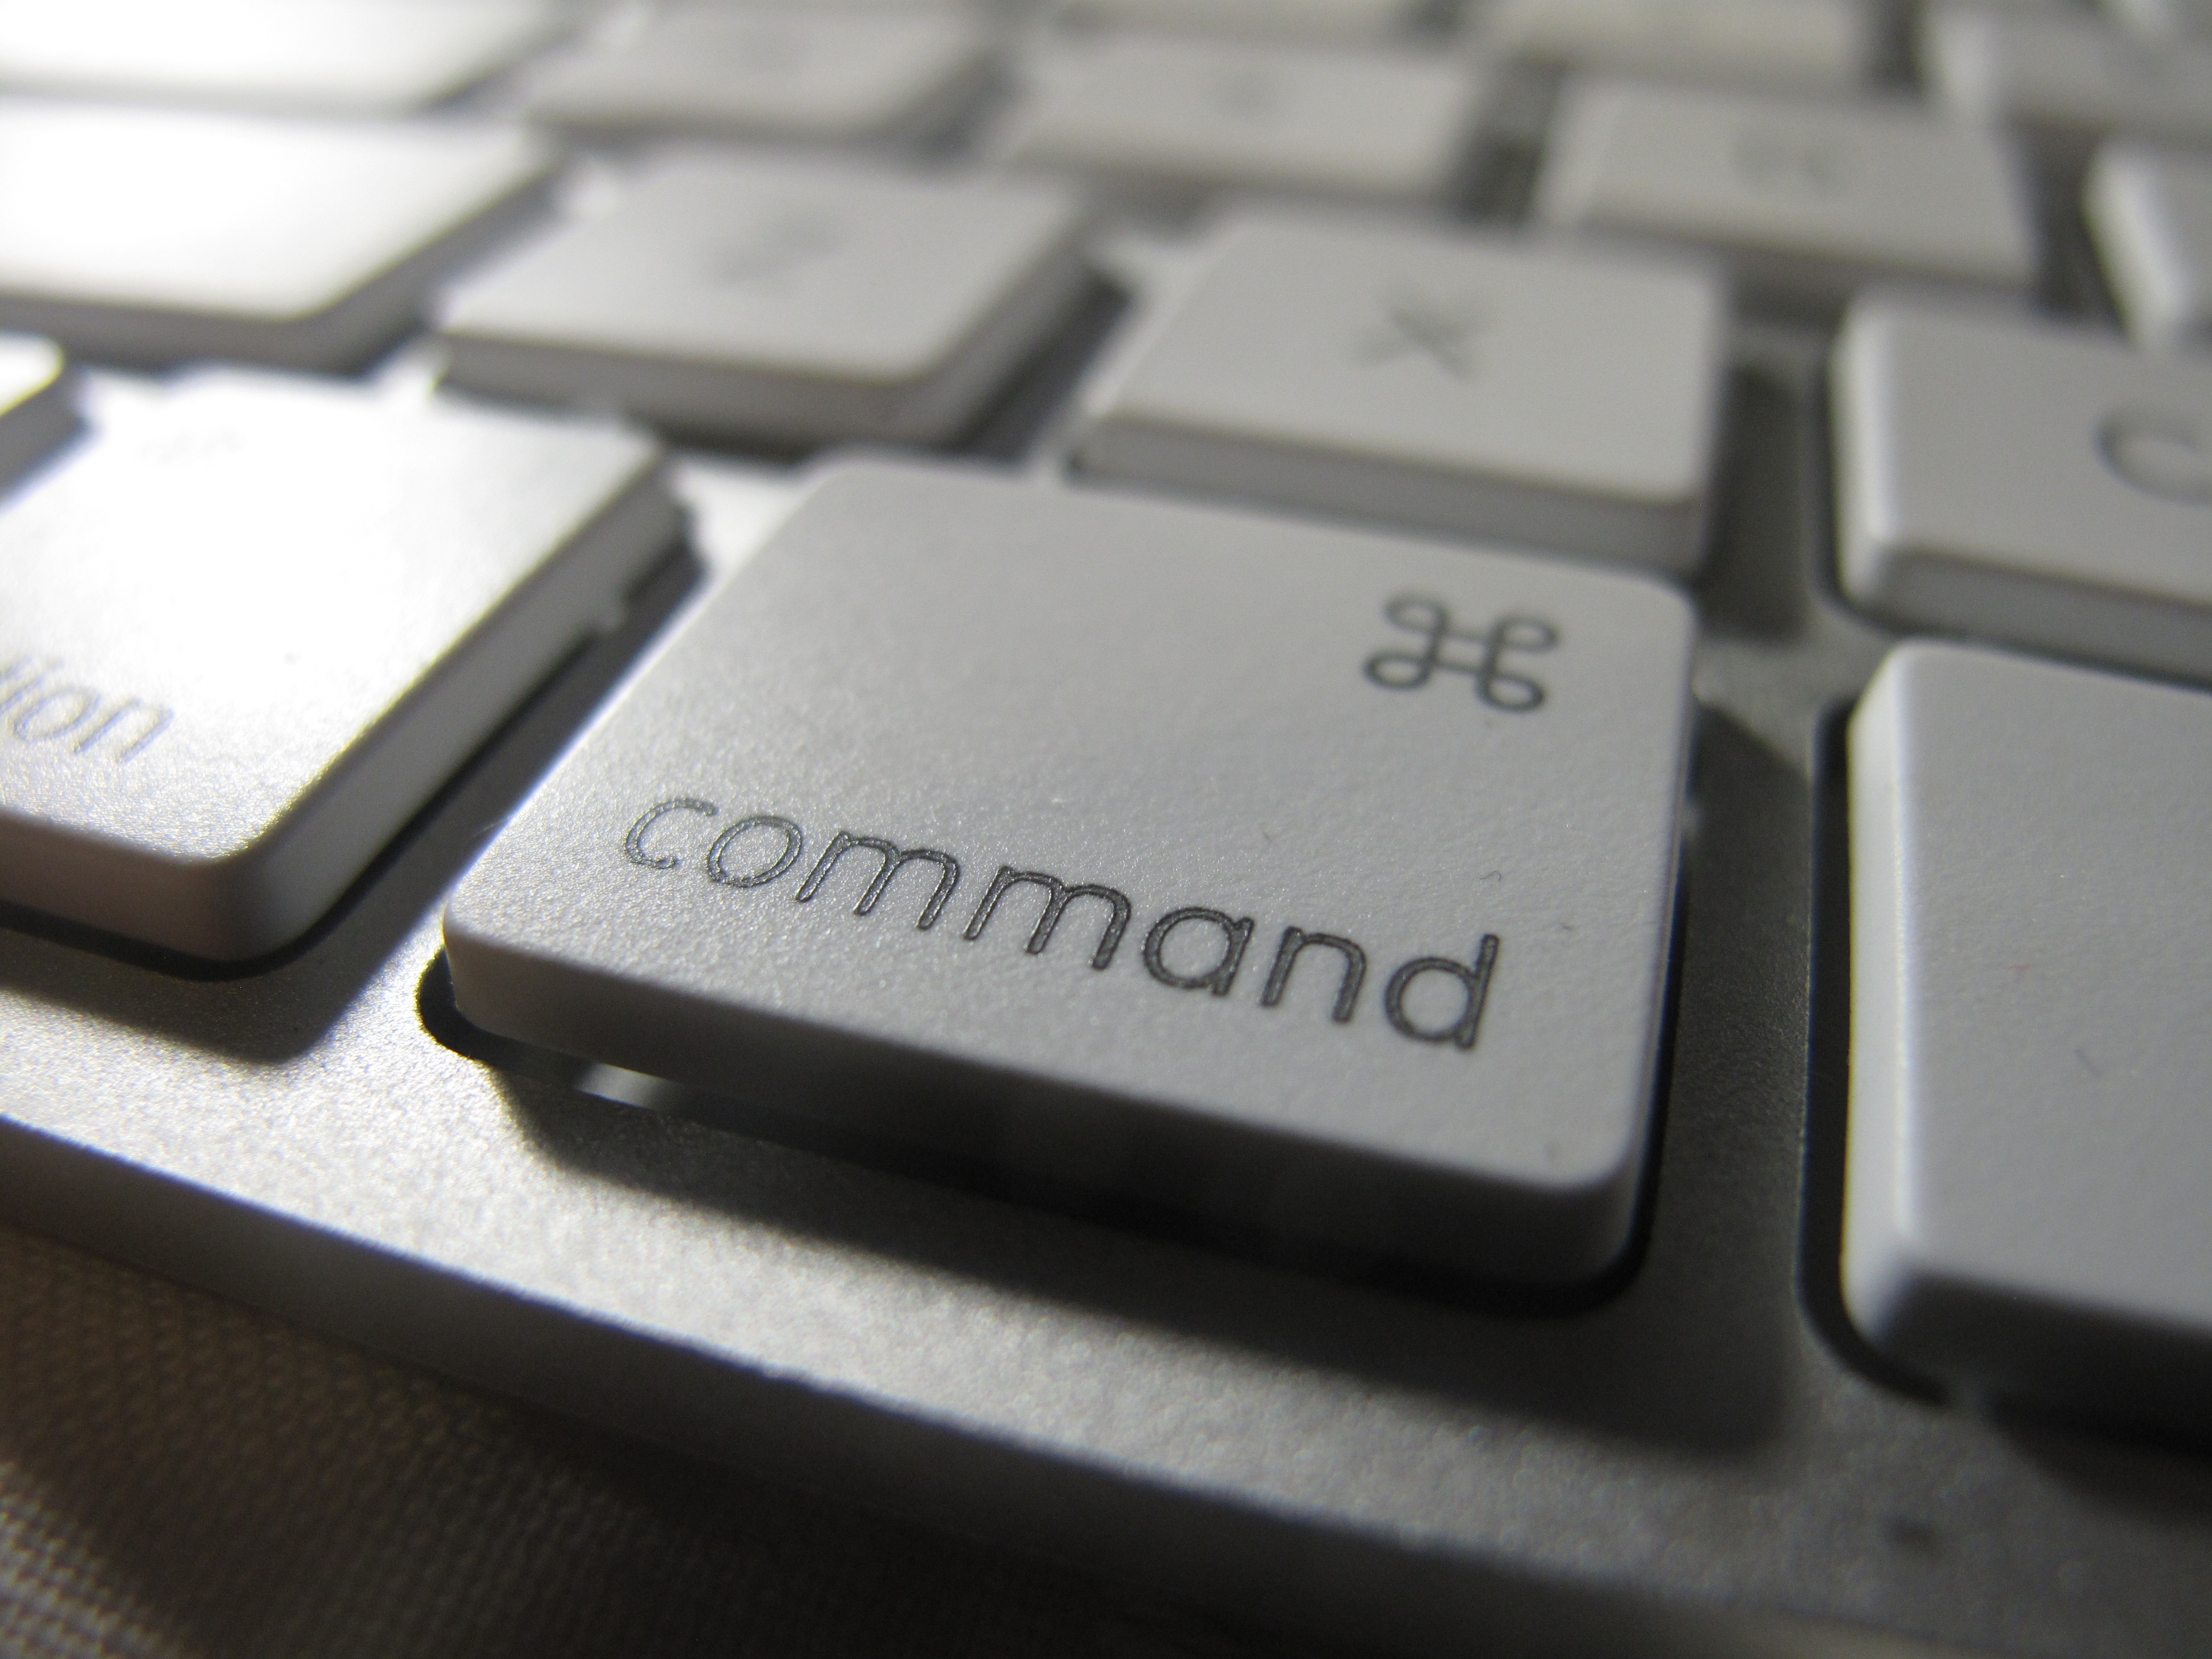
technology, motivation, font, startup, eye, organ, leadership, multimedia, computer keyboard, boss typewriter, electronic device, data storage device